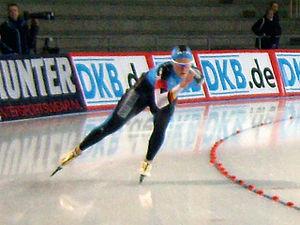
Lucille Opitz, née le 24 novembre 1977 à Berlin, est une patineuse de vitesse allemande.